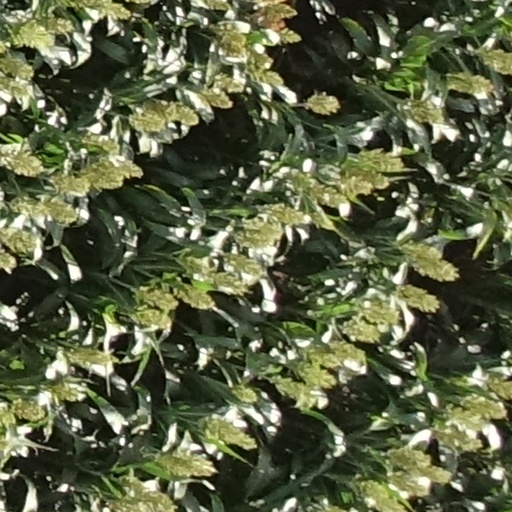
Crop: sorghum